Redemptive violence

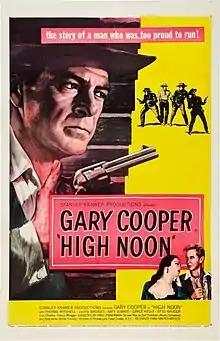
"High Noon" (1952 poster)

Wink points out that no matter what happens, Popeye continues to use violence as the only means of solving problems because he never learns that there is another option. He sees violence as a necessity; as the only possible way to solve a problem, and never learns that any other method would solve the problem.